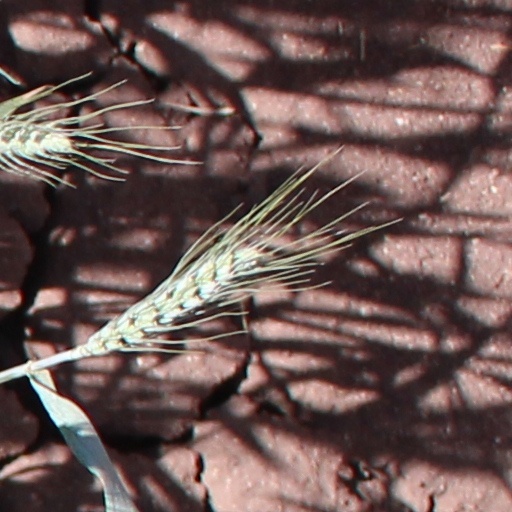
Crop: wheat